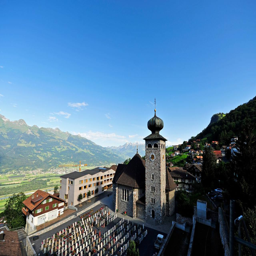
Triesenberg